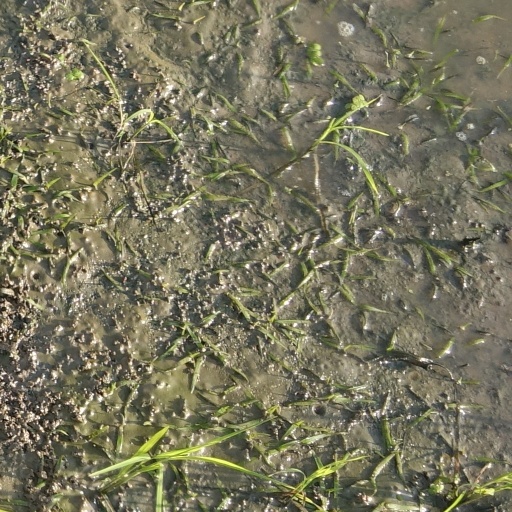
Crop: rice